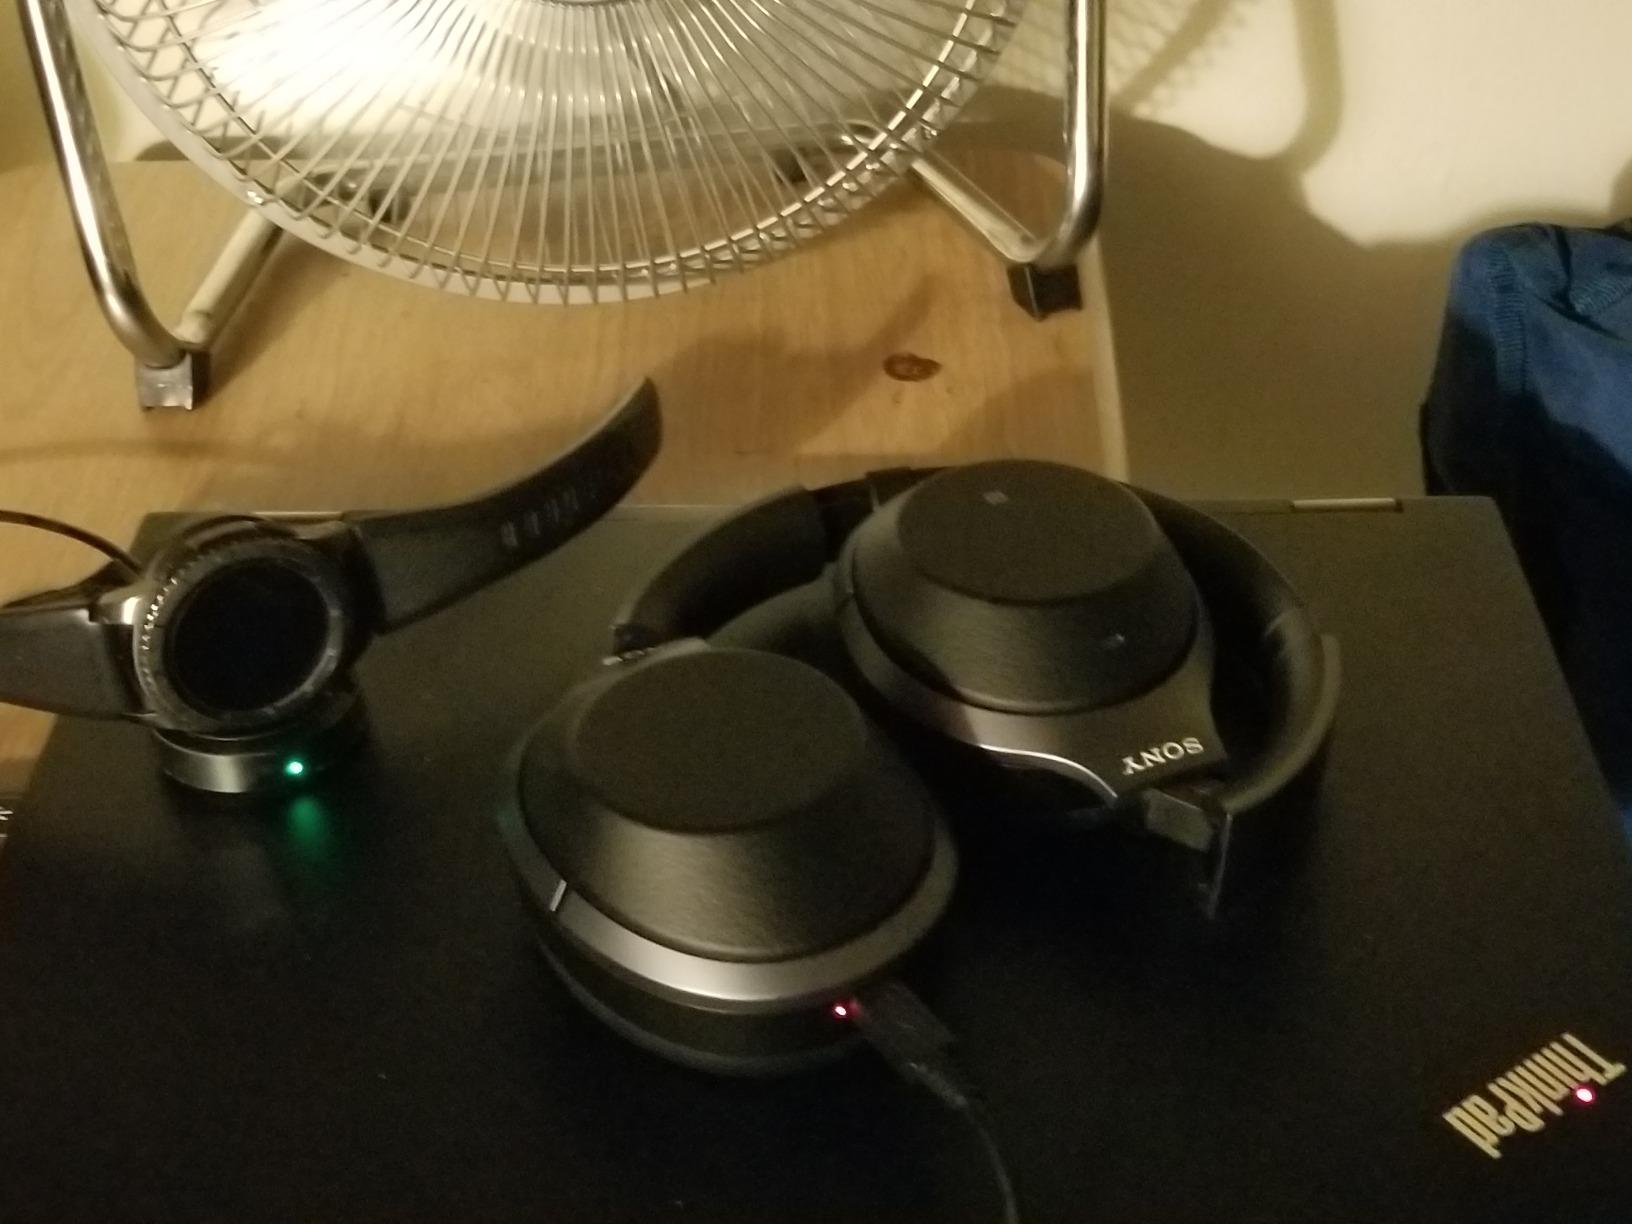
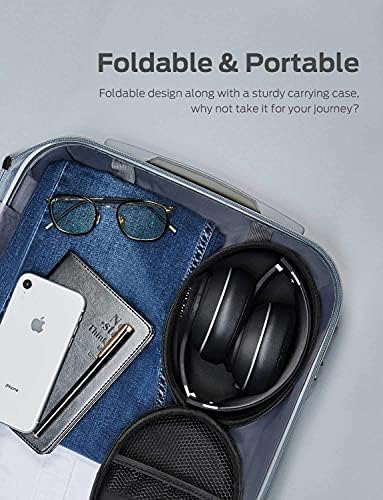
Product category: headphones
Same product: no